Miguel Hidalgo y Costilla

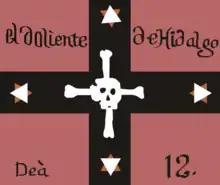
El Doliente de Hidalgo flag, captured by the Spanish army in Zitácuaro, Michoacán, 2 January 1812.

The extent and the intensity of the movement took colonial authorities by surprise. San Miguel and Celaya were captured with little resistance. On 21 September 1810, Hidalgo was proclaimed general and supreme commander after arriving to Celaya. At this point, Hidalgo's army numbered about 5,000. However, because of the lack of discipline, the insurgents soon fell into robbing, looting, ransacking towns and executing prisoners. This caused friction between Allende and Hidalgo as early as the capture of San Miguel in late September 1810. When rioting ran through the city, Allende tried to break up violence by striking insurgents with the flat of his sword, which brought him a rebuke from Hidalgo.